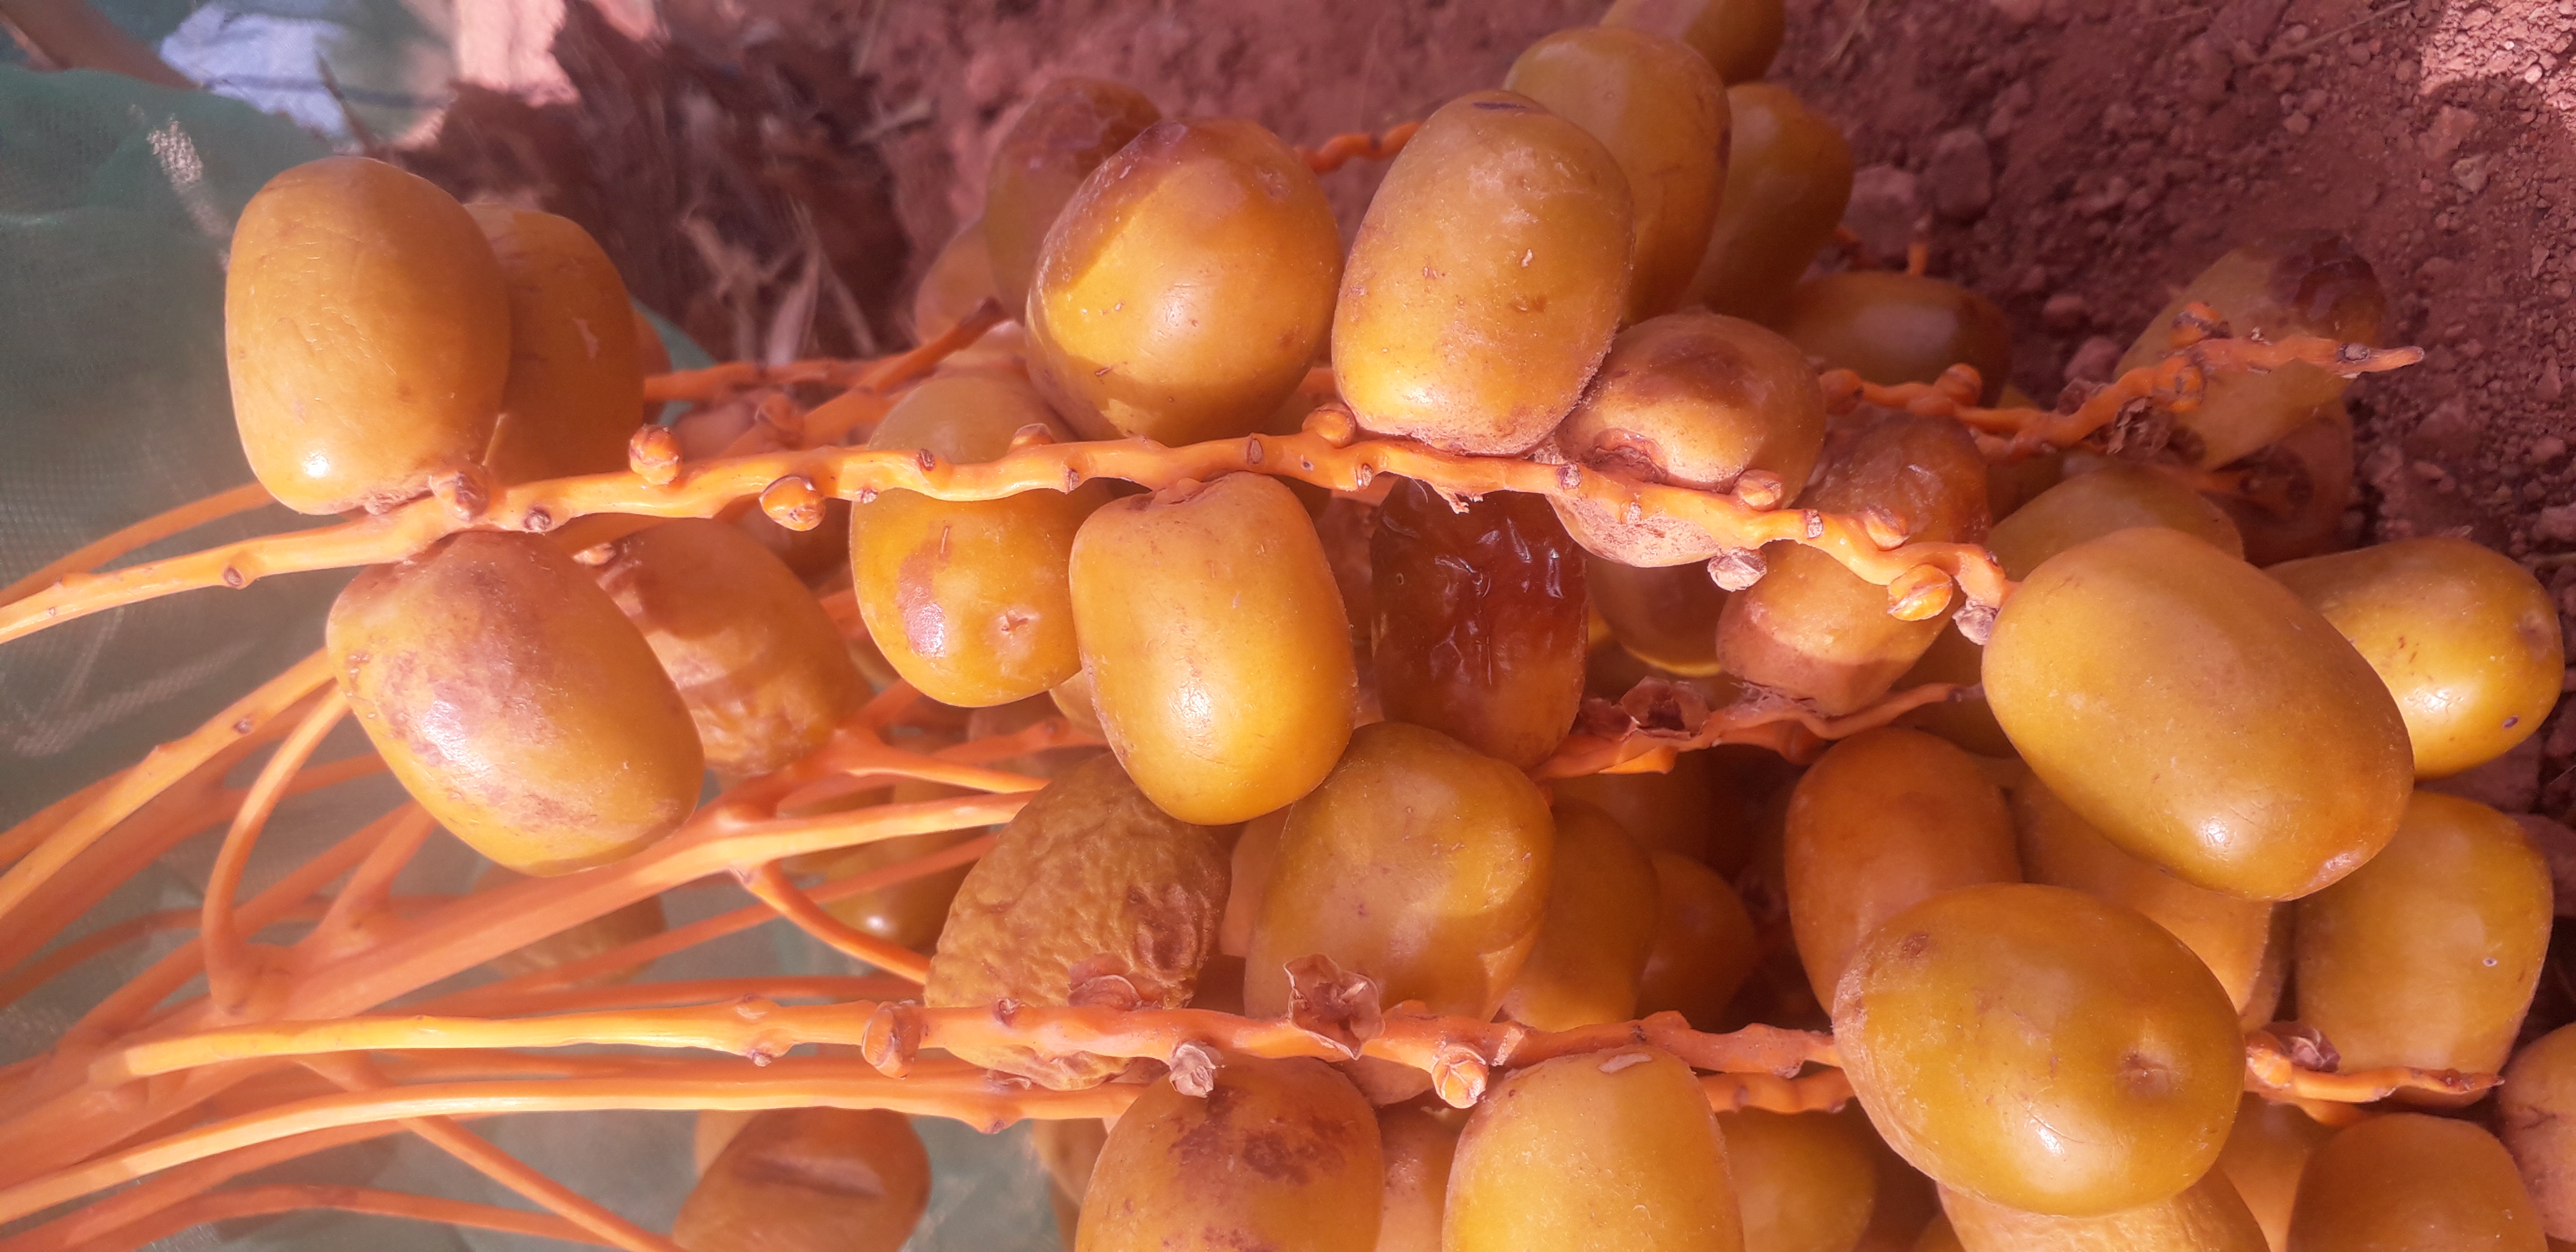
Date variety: Boufagous